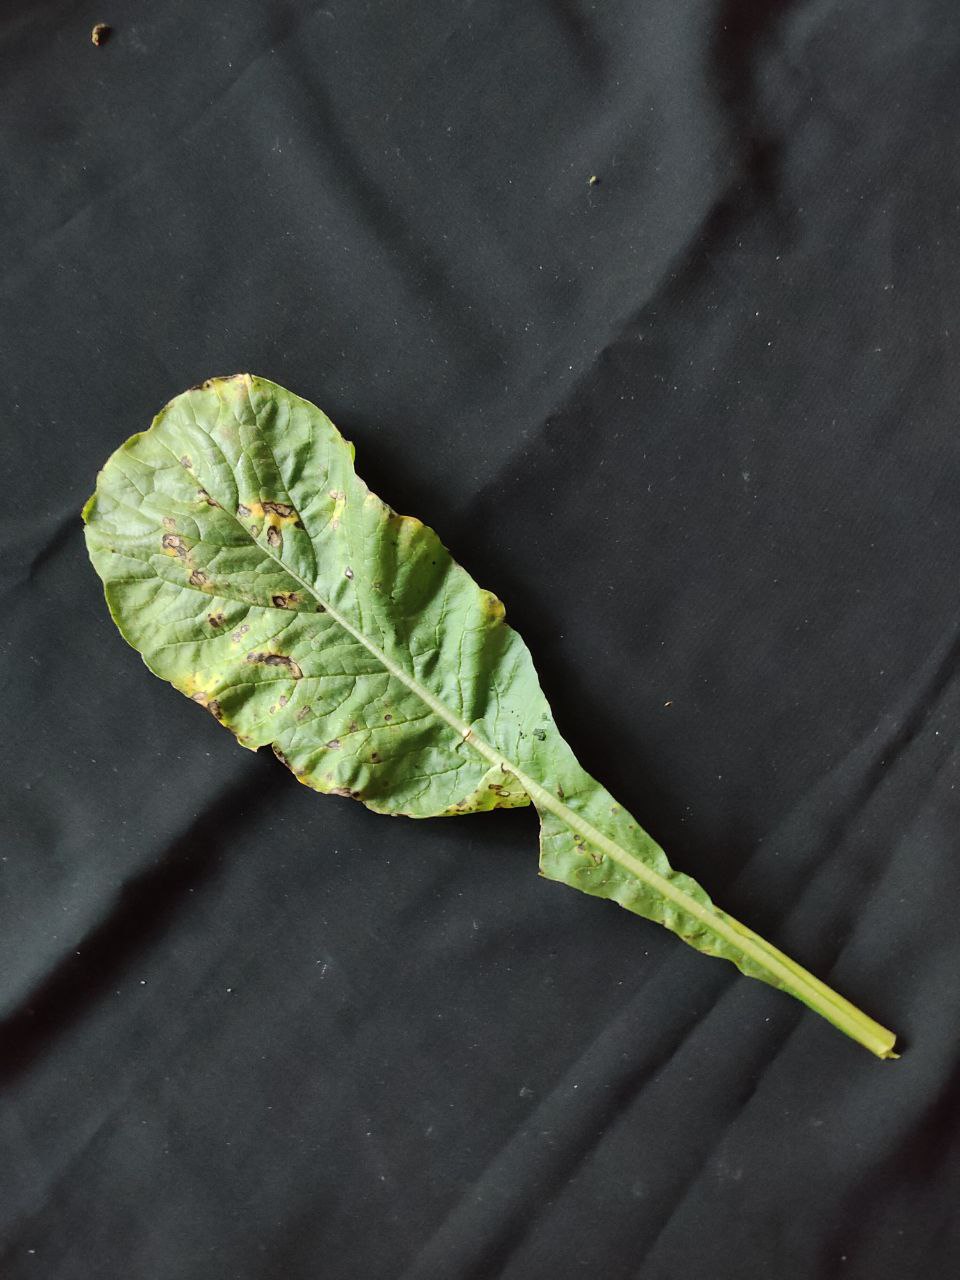
Label: Black leaf spot